Nakajima G8N

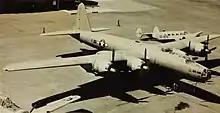
A captured G8N painted in United States Army Air Forces markings with a C-45 and T-6

The initial prototype was completed in October 1944 and delivered to the Navy for testing in January 1945, a year after the Navy ordered development to start. Three further examples were completed by June 1945, with the third prototype being destroyed on the ground by US carrier aircraft.